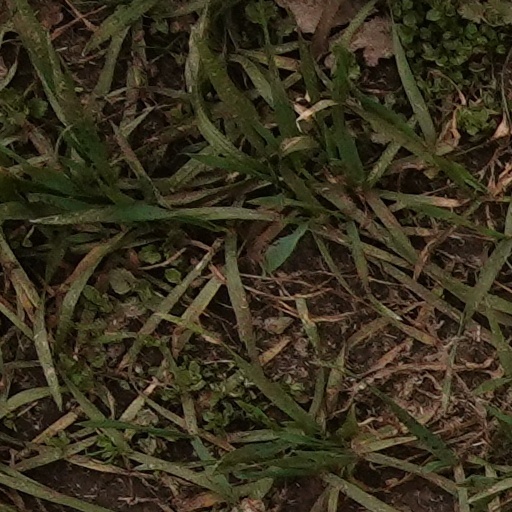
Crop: wheat